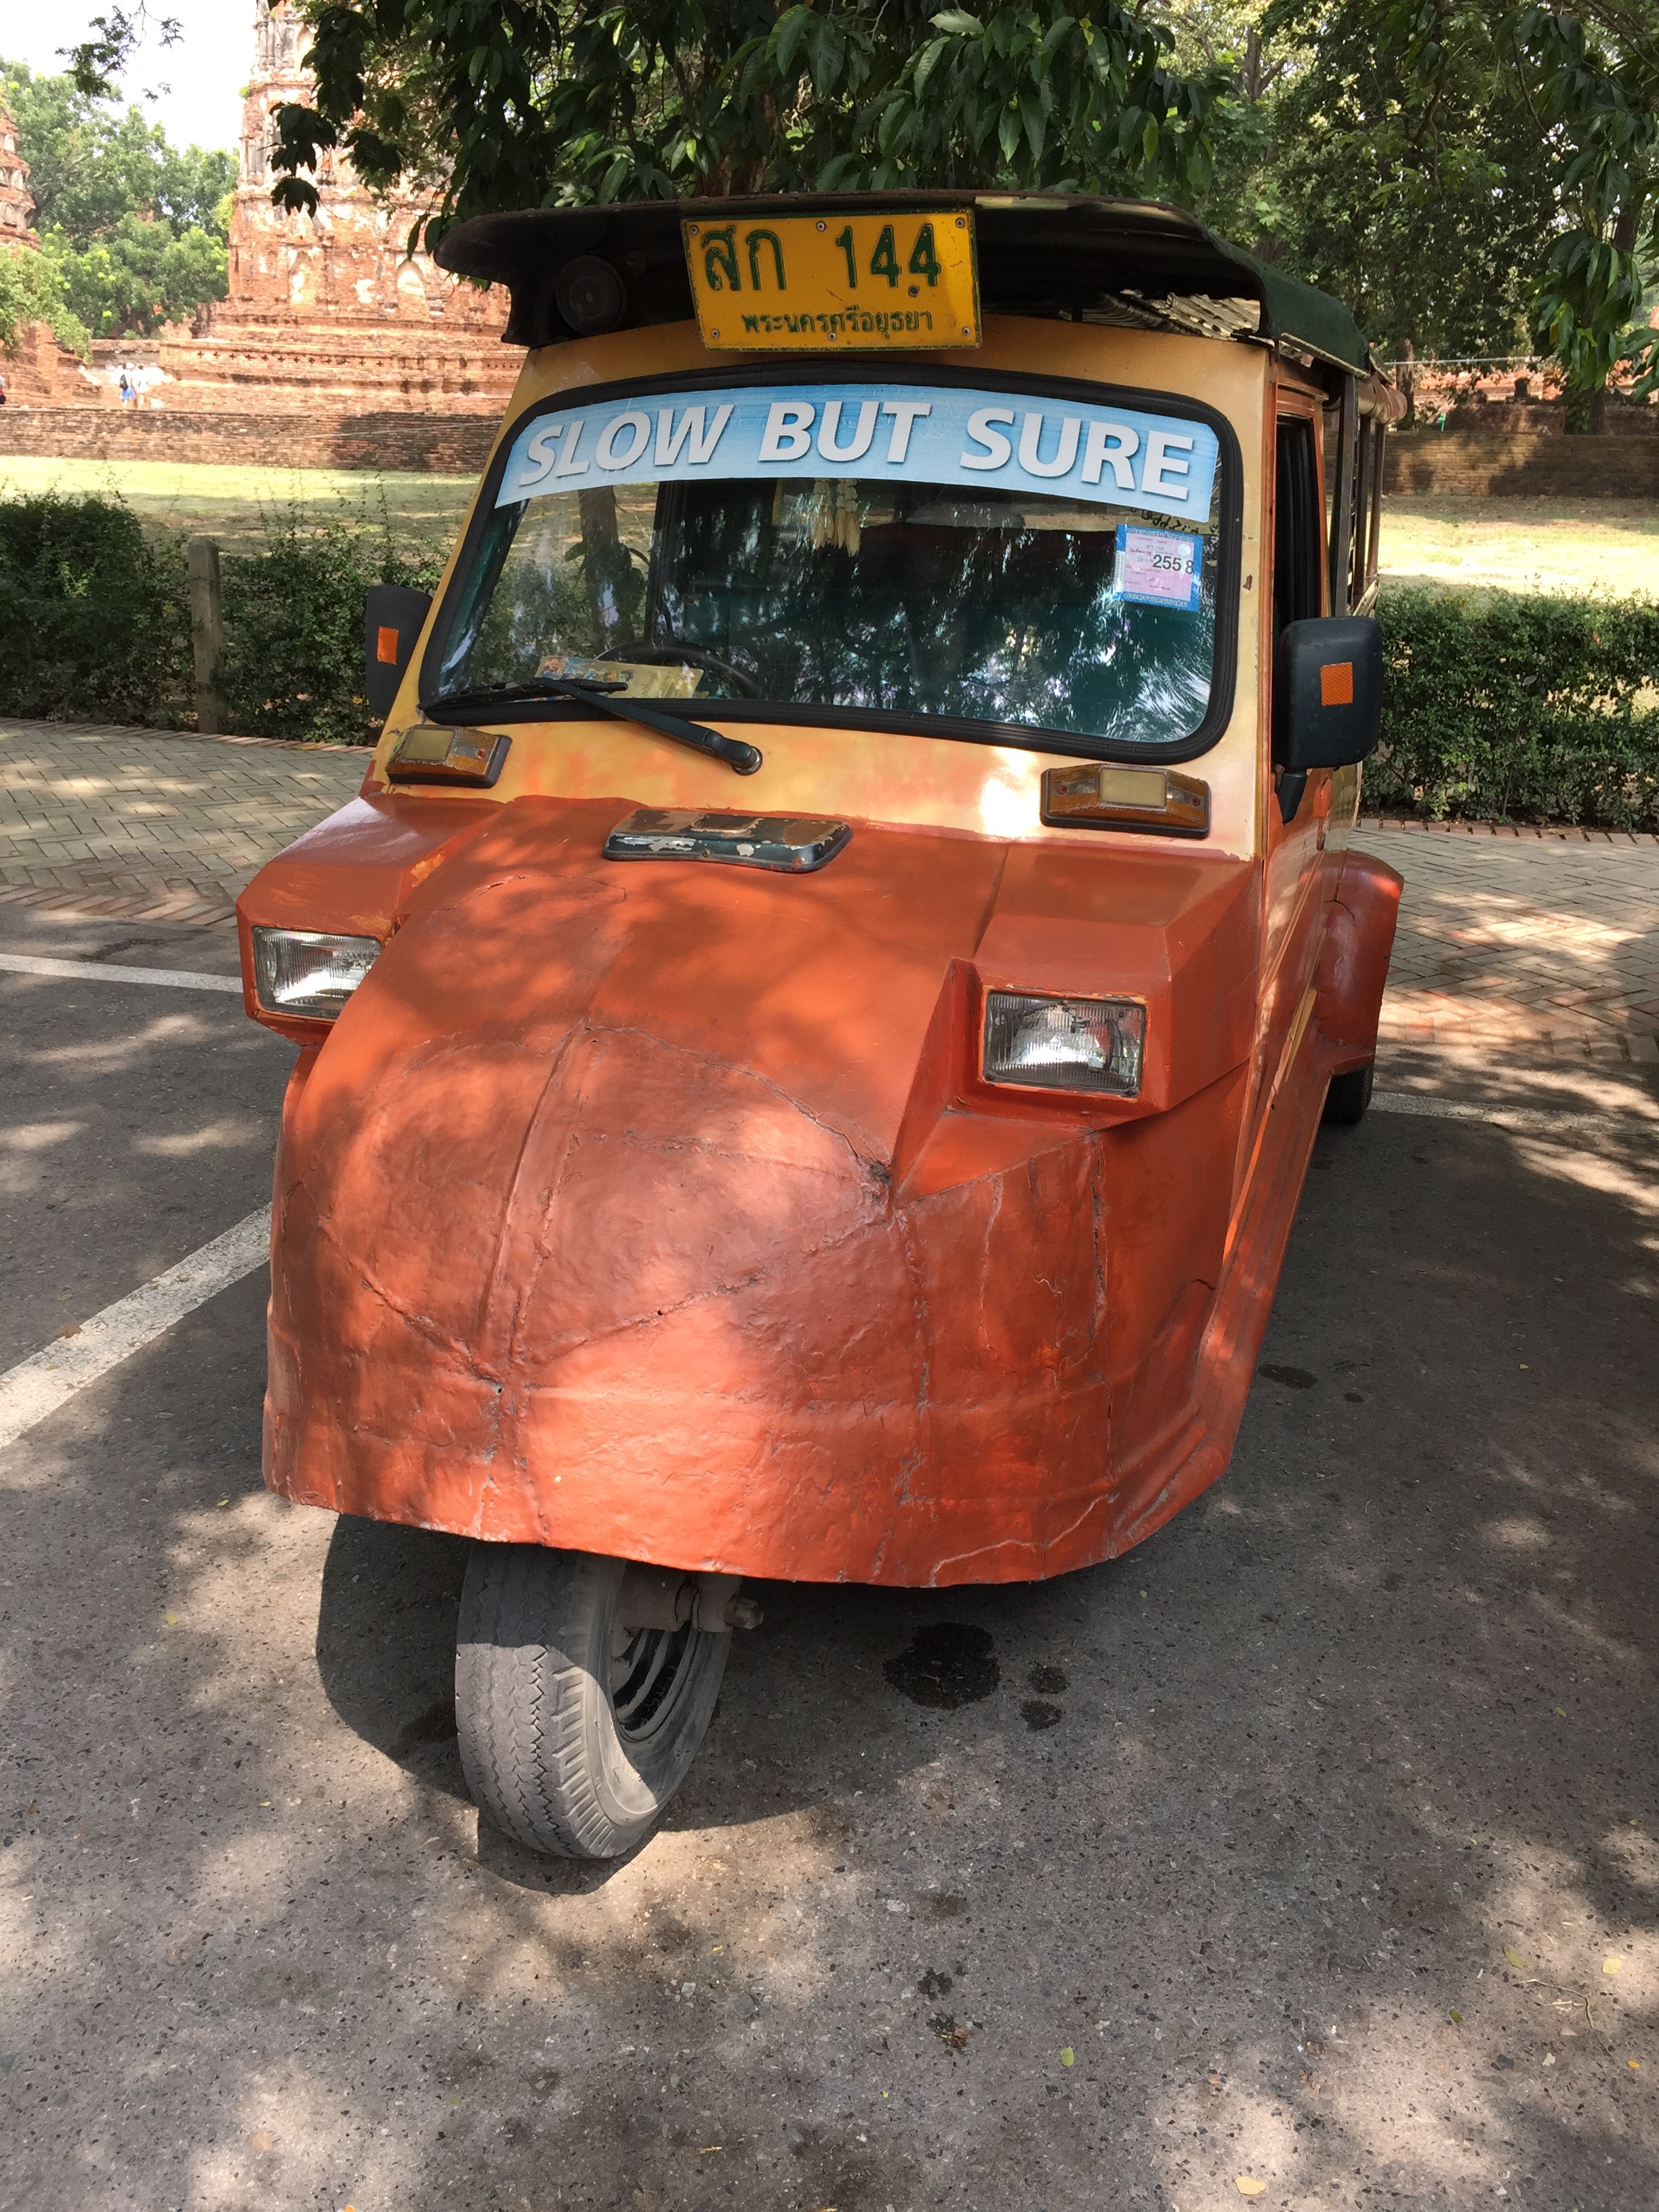
car, van, jeep, taxi, vehicle, thailand, vintage car, tuktuk, antique car, city car, land vehicle, ayuttaya, automobile make, light commercial vehicle